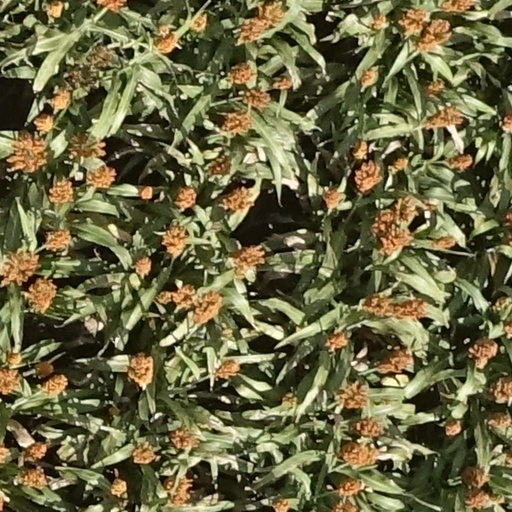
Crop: sorghum